Forests of Kosovo

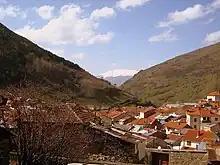
Village of Brod, Dragash

There are some settlements in the forests of Kosovo, the most noteworthy ones being located in southwestern Kosovo, more precisely in the Šar Mountains and Accursed Mountains. Municipalities such as Štrpce, Junik and Dragash are located close to forested areas, therefore there are several smaller surrounding localities that entirely lie on forests. Additionally, there are many other villages and townships in other parts of Kosovo that are partly located in the woods. This, however, is changing due to the high rate of urbanization and deforestation for agricultural purposes. The municipality of Leposavić is also located close to the woodlands of Kopaonik, thus the surrounding villages can serve as yet other examples of inhabited Kosovar forests.